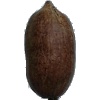
Label: Nut Pecan 1